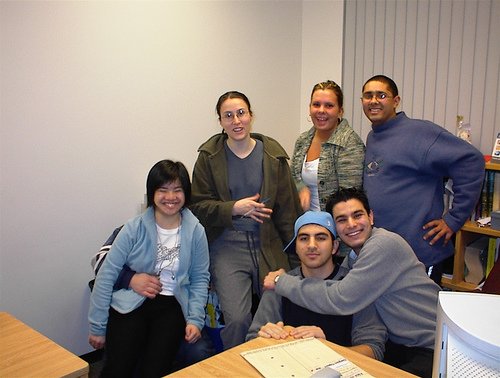
Label: not_food